Roxy Mitchell

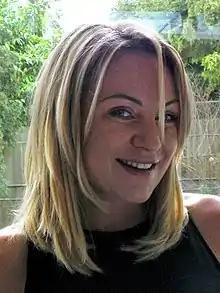
Rita Simons portrayed Roxy.

Two other trailers featured Ronnie and Roxy (Samantha Womack and Rita Simons) speaking individually. To the instrumental sound of "Little Green Bag" by George Baker (famously used in the Quentin Tarantino film "Reservoir Dogs"), each sister discussed their sibling, giving snippets of information on their personality and the dynamics of their relationship. Discussing Ronnie, Roxy said "My big sister Ronnie, she'd do anything to stop me getting hurt, including getting hurt herself. Boy she means business. We mean business. We're the Mitchell sisters after all... and you don't wanna find that out the hard way." Discussing Roxy, Ronnie said "Roxy will always be my kid sister. Fights, broken hearts, over the years we've had them all. She can be quite a handful, and she's definitely gonna stir things up around here. But remember, wherever Roxy Mitchell is... I'm right behind."